Faqeeru Koe

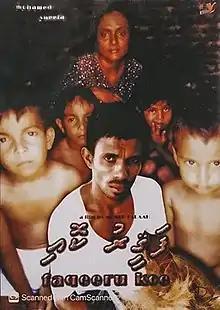
Official film poster

Faqeeru Koe is a 2008 Maldivian period short-film written and directed by Ahmed Falah. Produced by Mohamed Abdulla under Dhekedheke Ves Production, the film stars Mohamed Abdulla, Sheela Najeeb in pivotal roles.